Garden pond

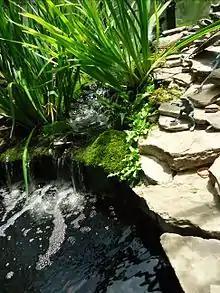
This garden pond has two ponds separated by a waterfall with a one-foot drop; generally, the fish in the upper pond are smaller, and ones in the lower pond are larger.

Garden ponds can be excellent wildlife habitats and may contribute to the protection of freshwater wildlife. Invertebrate animals (such as dragonflies and water beetles) and insectivorous vertebrates such as amphibians (frogs and toads), turtles and waterbirds can colonize new ponds quickly. Ornamental fishes are also frequently stocked in larger ponds to provide aesthetics and algae control, as well as pest control against mosquito larvae infestation.